Question: Please indicate a possible affordance area of the cup that can be used for drinking from
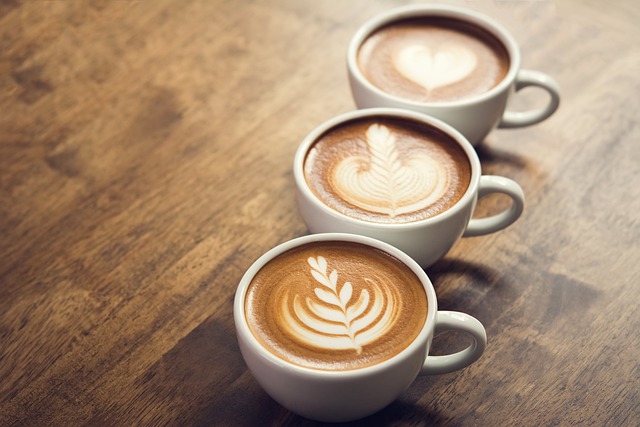
Answer: [229.5, 230.5, 441.5, 386.5]